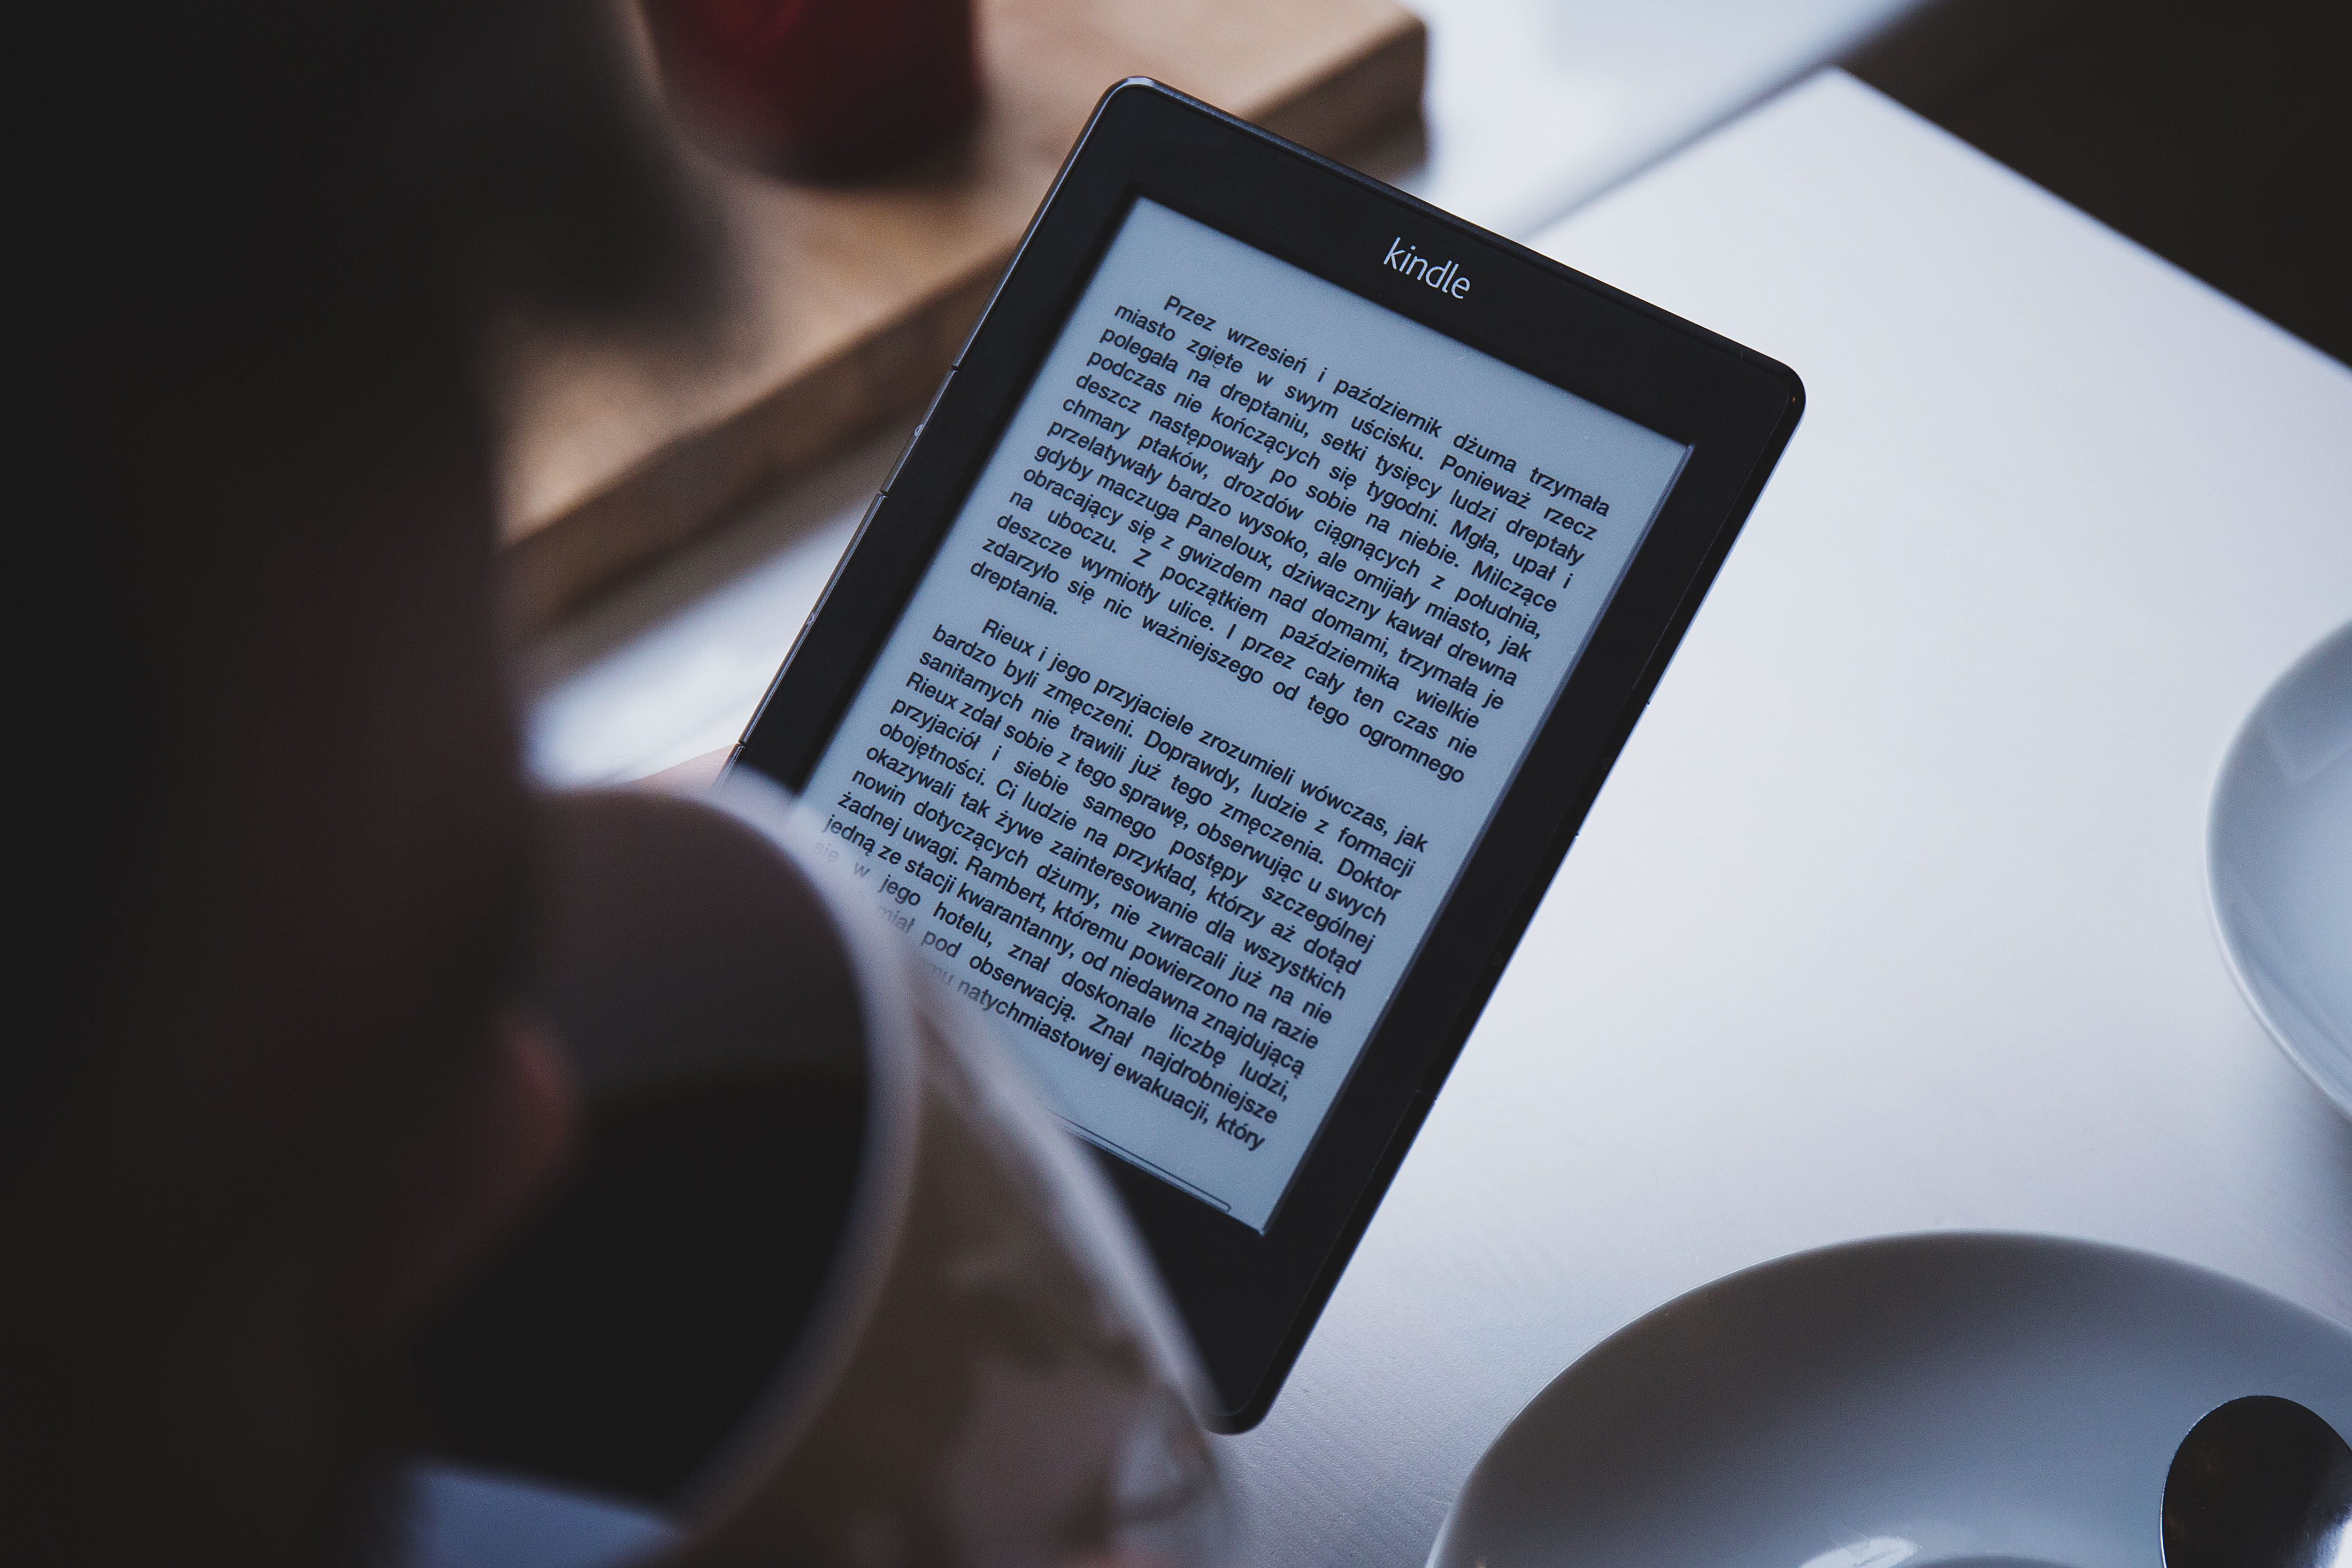
book, technology, reading, kindle, reader, tablet, gadget, mobile phone, brand, literature, text, amazon, e book, e paper, e ink, electronic paper, electronic ink